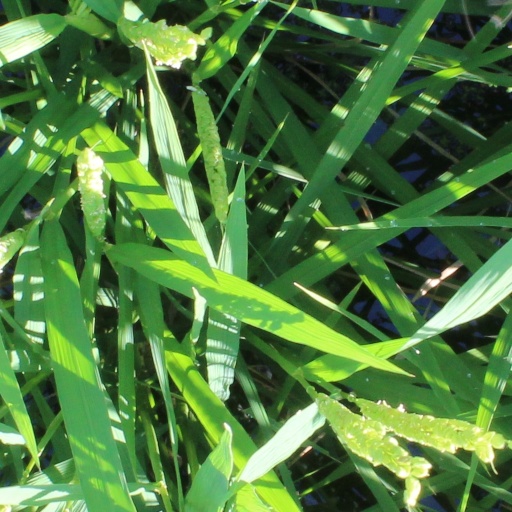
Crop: rice